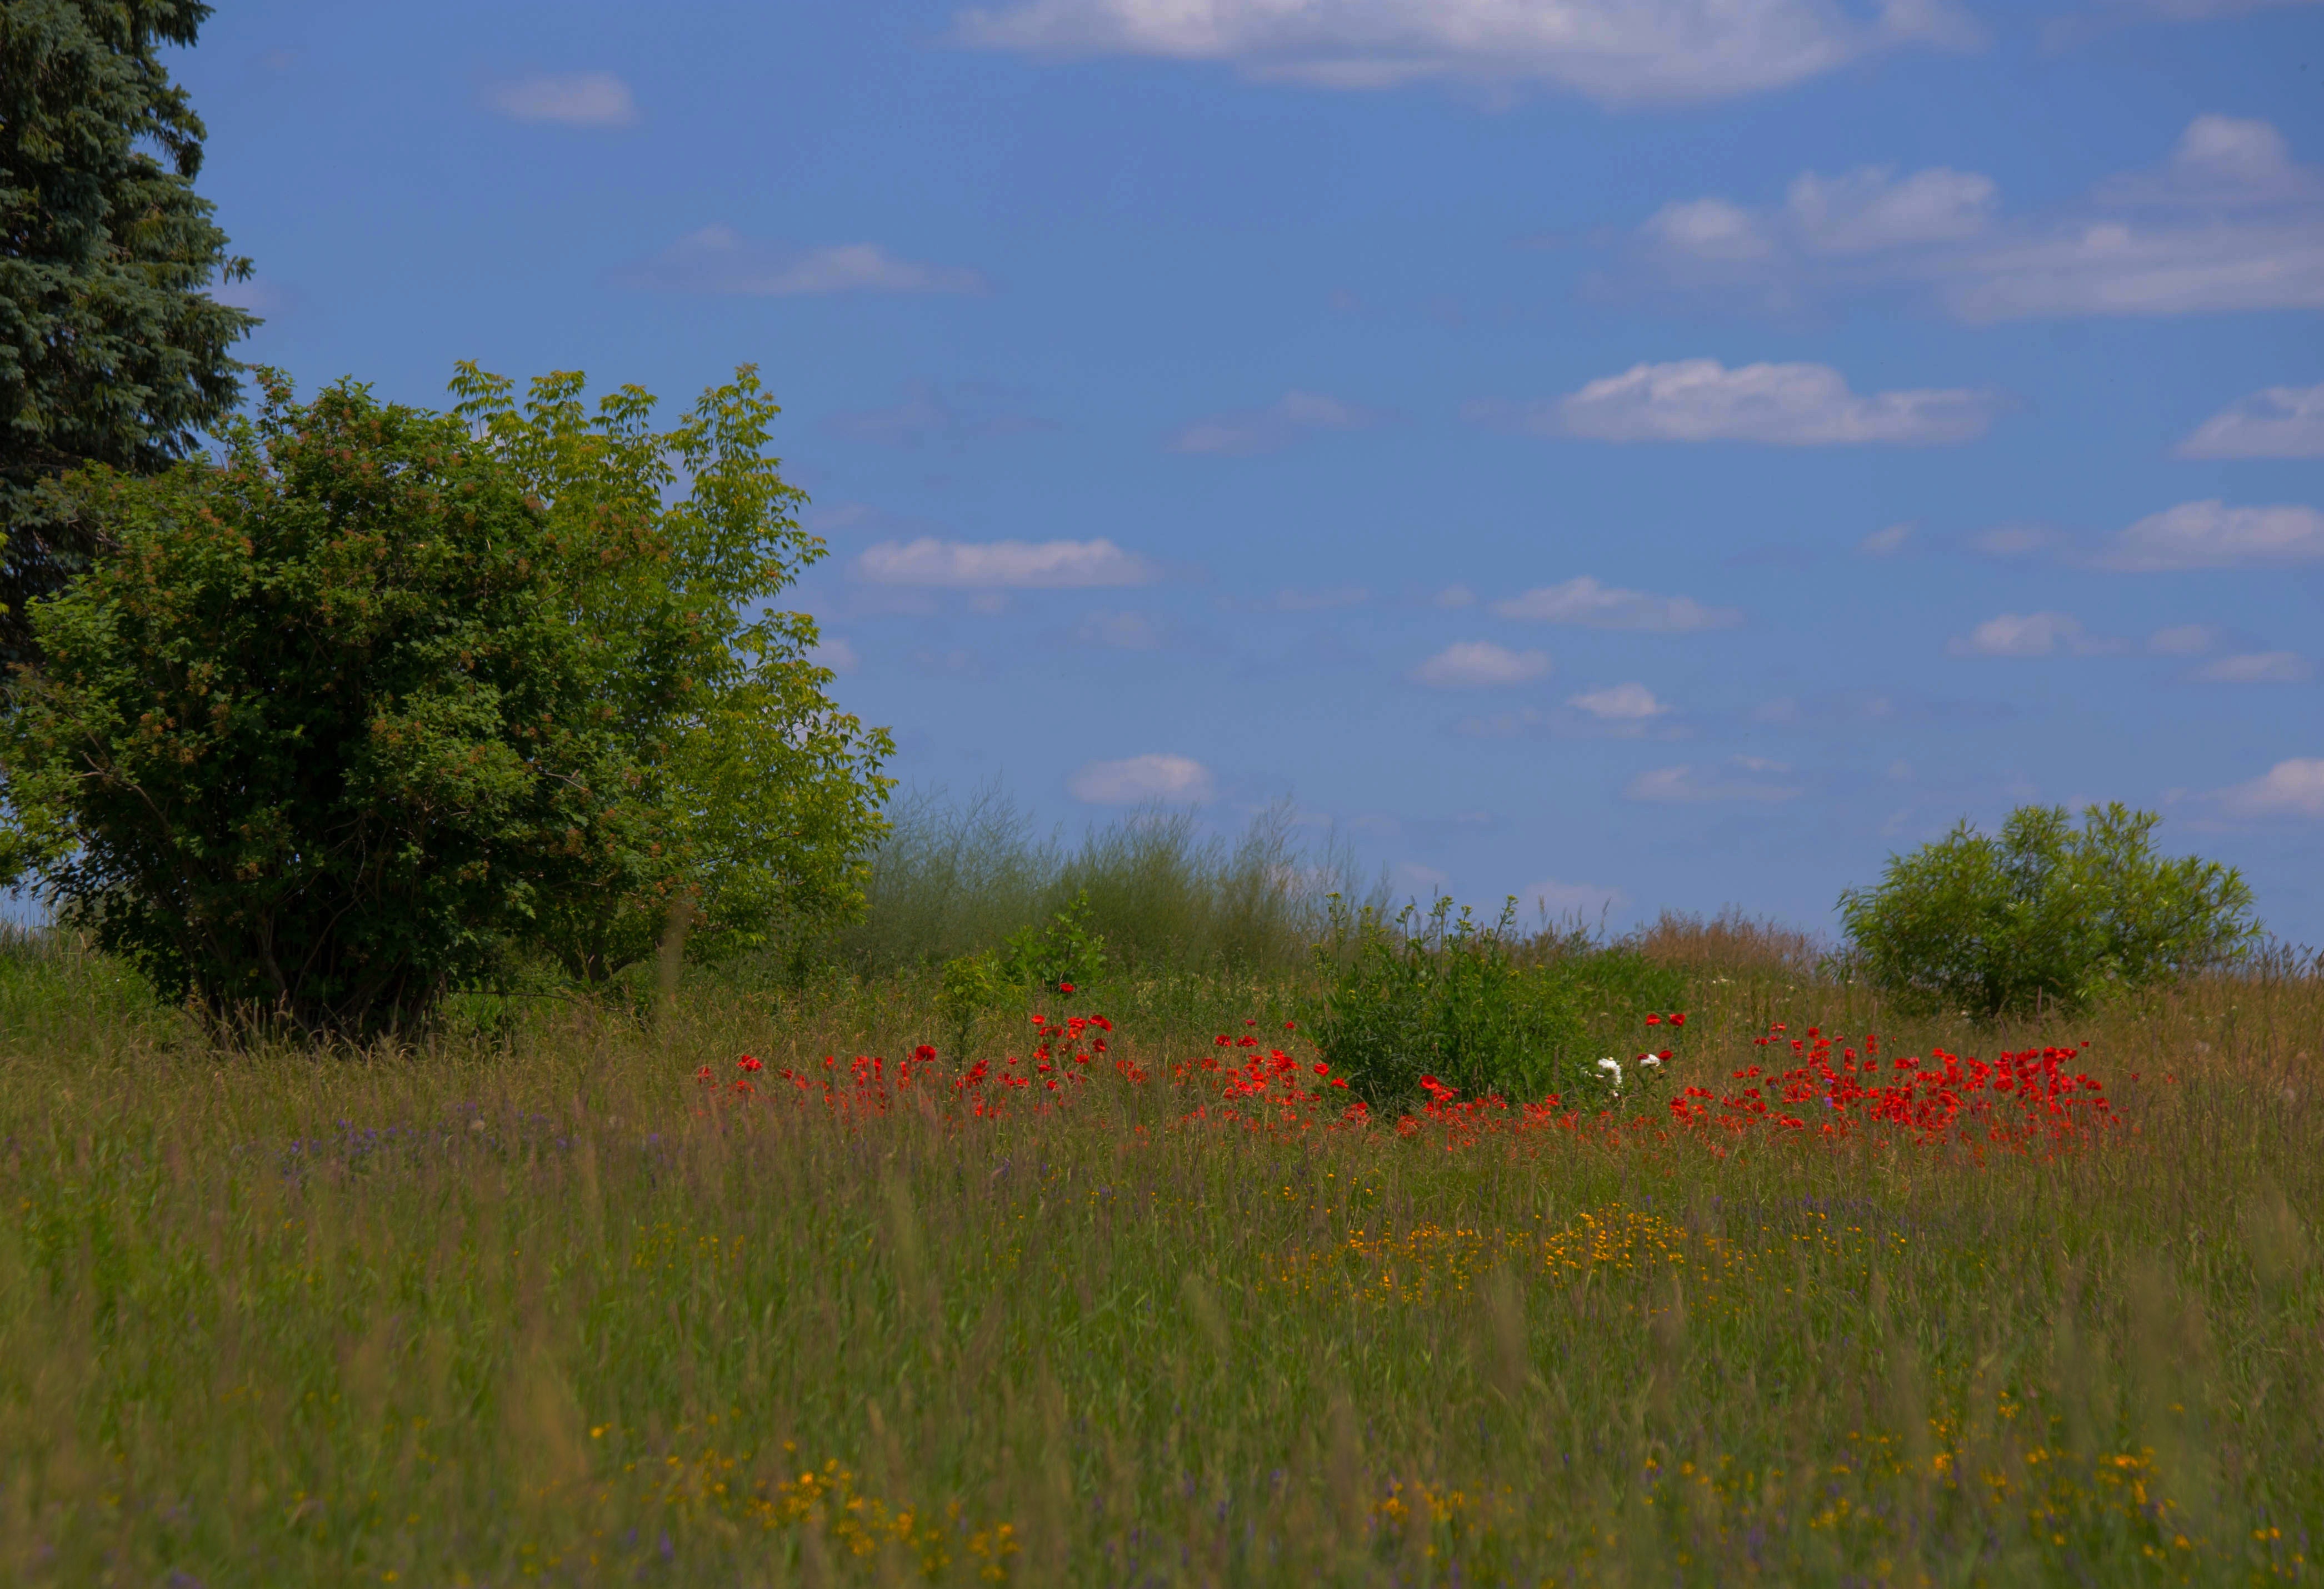
landscape, tree, nature, grass, marsh, wilderness, cloud, plant, sky, field, meadow, prairie, hill, flower, summer, environment, pasture, autumn, savanna, plain, wildflower, flowers, trees, grassland, wetland, bog, plateau, habitat, ecosystem, steppe, rural area, natural environment, grass family, land lot